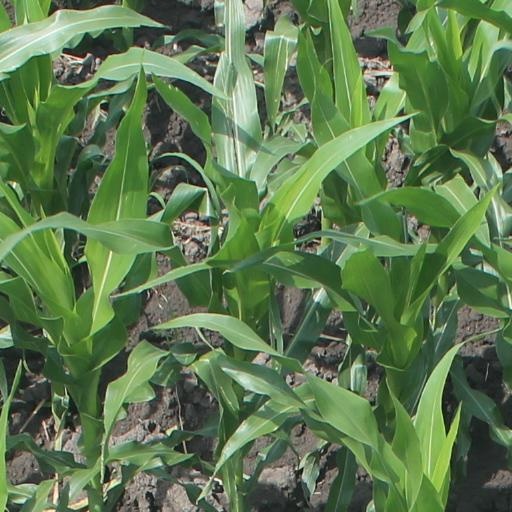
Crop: maize; corn